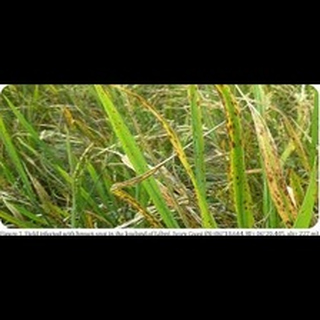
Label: wheat_tan_spot